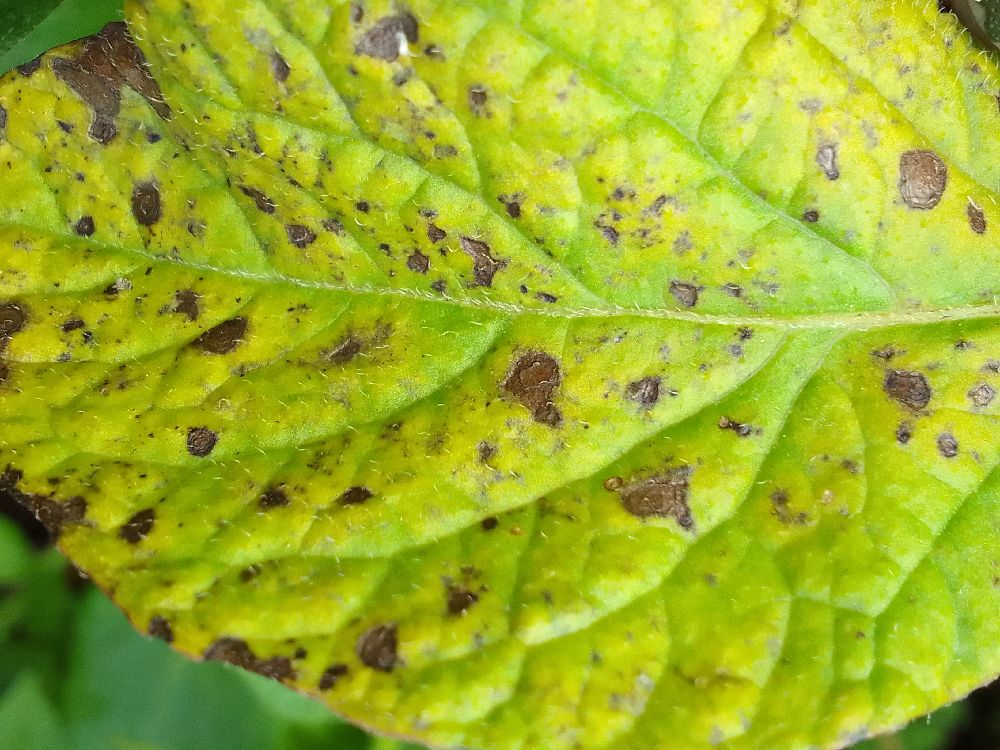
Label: Early blight